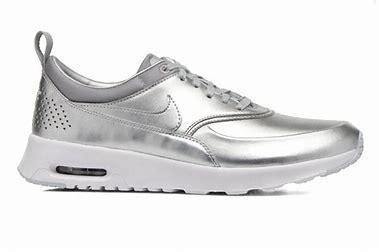
Brand: Nike
Model: Air Max Thea